Robert Seyfarth

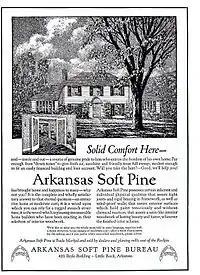
Although un-attributed in this ad for the Arkansas Soft Pine Bureau, this is the Alexander Stewart in Highland Park, IL, which Seyfarth designed in 1913 (see gallery picture 10 below).

Other wealthy clients exported Seyfarth's talents when they built houses outside the Chicago area. Norman W. Harris (of Chicago's Harris Bank), whose intown residence was also in Winnetka, raised Arabian horses at Kemah Farm in Williams Bay, Wisconsin where his family lived in a "white cottage ..., one of the charming, low, rambling houses for which Robert Seyfarth, its architect, is famous.". Another such client was Jessie Sykes Beardsley, who returned to her husband's farm in Freedom Township near Ravenna, Ohio in 1918 the year after his death and built a large house (locally known as the Manor House) which was designed by Seyfarth that she had commissioned, presumably while she was still in Chicago. Here she operated the Beardsley Dairy for a number of years. Her husband Orasmus Drake Beardsley had been the secretary and treasurer of her father's Chicago-based company, The Sykes Steel Roofing Company, which made a variety of products including roofing materials and pool tables. While there, according to the 1908 edition of "The Chicago Blue Book of Selected Names", the Beardsleys lived at 4325 Grand Boulevard (now King Drive) on a street that today contains one of the most intact collections of residences built in the late 19th century for Chicago's elite. The same book also shows that Orasmus Beardsley was a member of various prestigious clubs, including The Chicago Athletic Association (where William Wrigley Jr. and L. Frank Baum were members) and the South Shore Country Club (now the South Shore Cultural Center), where he associated with the likes of Clarence Buckingham, John G. Shedd, John J. Glessner, Martin Ryerson, Clarence Darrow, Joy Morton and Willoughby Walling. The Beardsley's Freedom Township house was later owned by Ohio State Senator James P. Jones. Another among Seyfarth's clients of this type was the mail-order innovator Aaron Montgomery Ward (1843–1913), who was briefly a neighbor after Seyfarth moved to Highland Park c. 1910. All of this notwithstanding, however, a careful analysis will show that Seyfarth served a broad-based clientele, and although he has a number of small houses to his credit the largest percentage of his work was done for what would be considered upper middle-class clients.